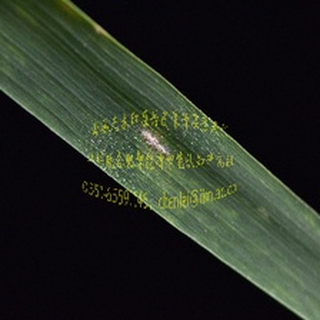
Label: wheat_mildew